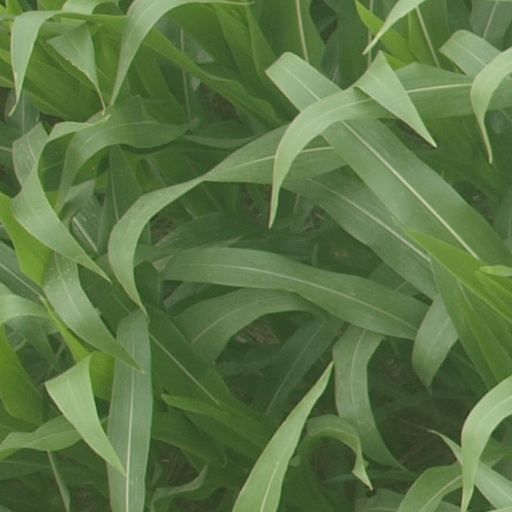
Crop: maize; corn